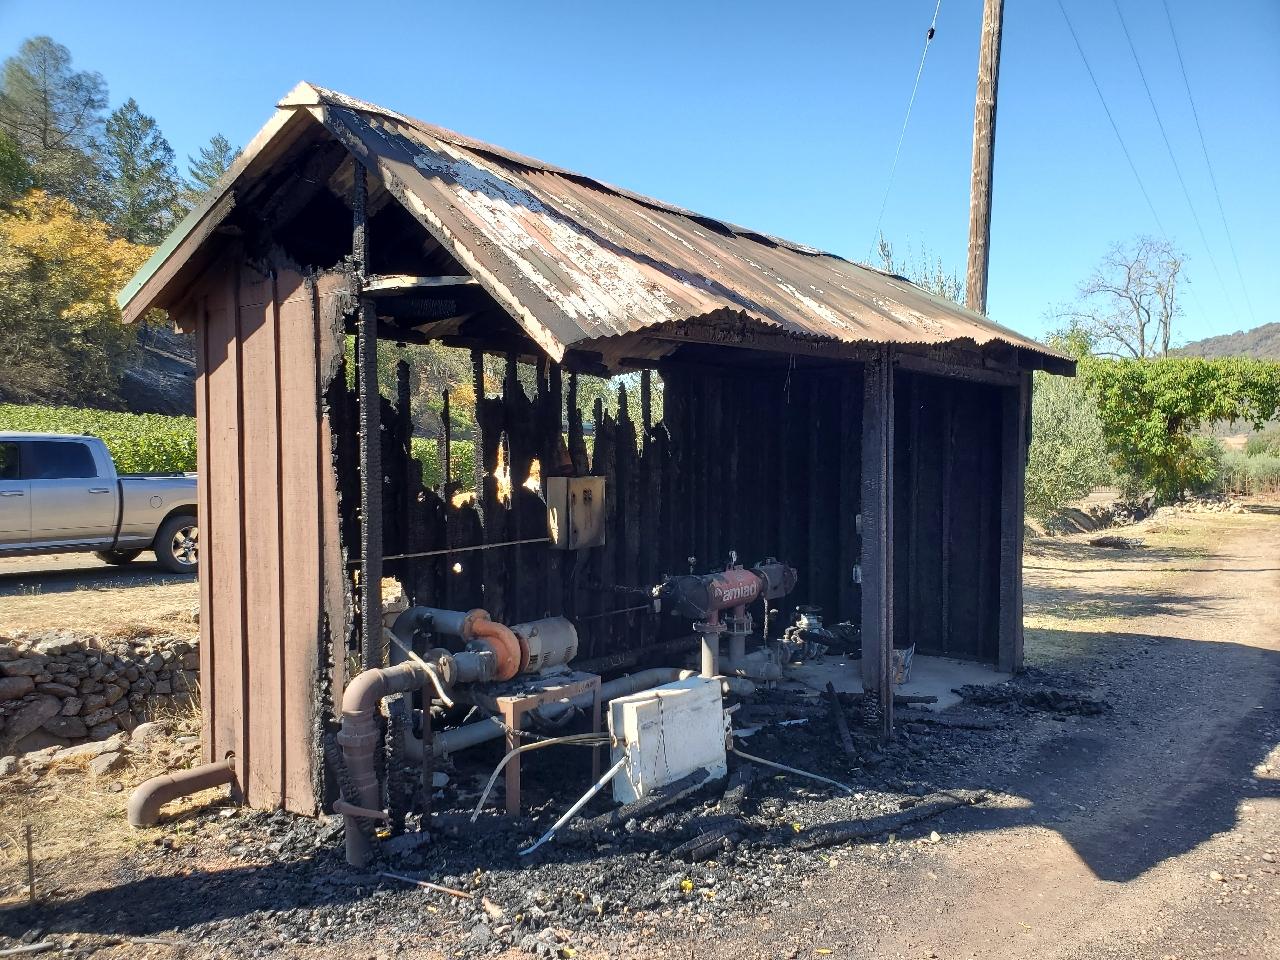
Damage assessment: destroyed